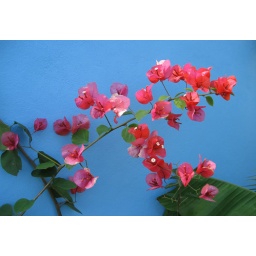
I really liked the contrast of the flowers against the blue wall